Tim Ross (Australian actor)

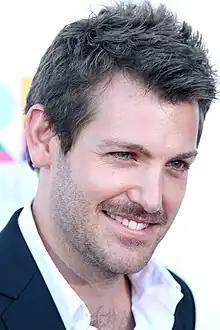
Ross at the ARIA Music Awards 2014

Tim Ross is an Australian actor best known for having played Steve Beaumont in "Wonderland". He has also appeared in the television series Neighbours, Rush, Mrs Biggs and the telemovie .